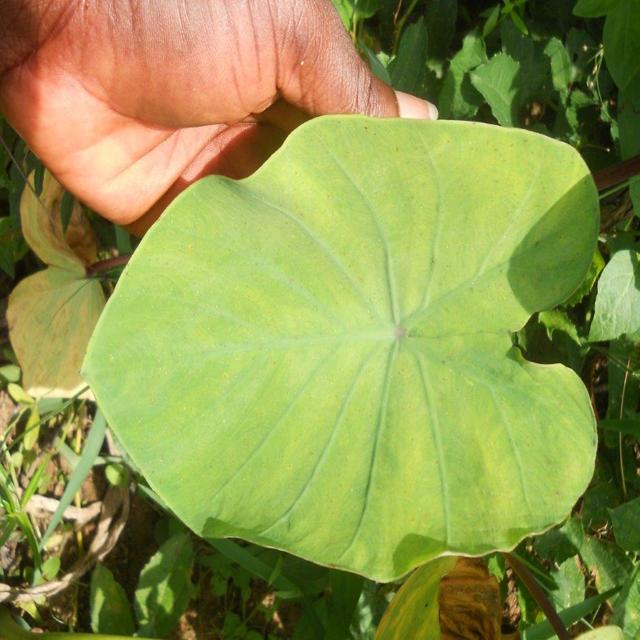
Label: Early_Blight